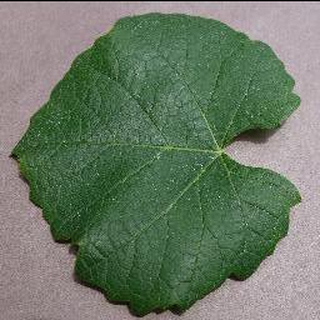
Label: healthy_grape